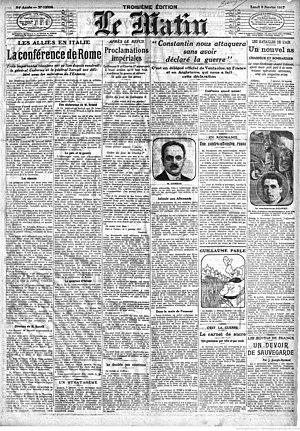
Une du 8 janvier 1917 du quotidien national Le Matin.
André Jean Delorme, né le 7 juin 1890 à Terrenoire et mort le 14 janvier 1917 à Cuperly, est un aviateur français.